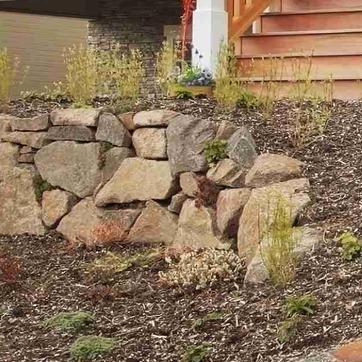
Material: stone